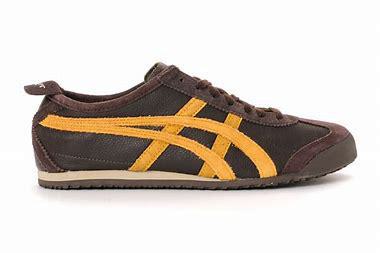
Brand: Asics
Model: Onitsuka Tiger Mexico 66